German art

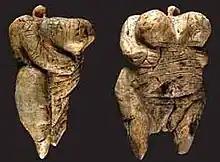
Venus of Hohle Fels, 42,000 to 40,000 BP, the oldest known figurative work of art (true height )

The area of modern Germany is rich in finds of prehistoric art, including the Löwenmensch, the world´s oldest statue, and the Venus of Hohle Fels, found in the Swabian Alps. This appears to be the oldest undisputed example of Upper Paleolithic art and figurative sculpture of the human form in general, from over 42,000 years BP, which was only discovered in 2008; the better-known Venus of Willendorf (24–22,000 BP) comes from a little way over the Austrian border. The spectacular finds of Bronze Age golden hats are centred on Germany, as was the "central" form of Urnfield culture, and Hallstatt culture.